Lisa Rinna

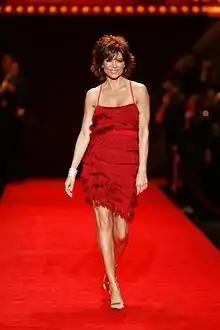
Lisa Rinna modeling at The Heart Truth Fashion Show in 2008

In 2008, she appeared in Disney Channel's musical comedy television series "Hannah Montana", in the role of Mr. Dontzig's cousin Francesca. That same year, "TV Guide" reported that Rinna and Hamlin had signed a deal to create a reality television series based on their family life. The series, titled "Harry Loves Lisa", premiered on TV Land on October 6, 2010, and ran for 6 episodes.